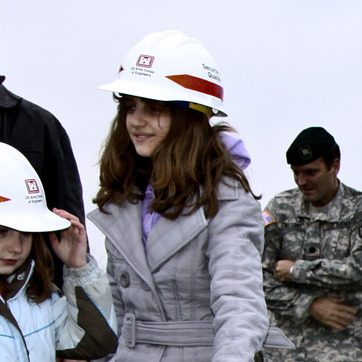
Material: hair